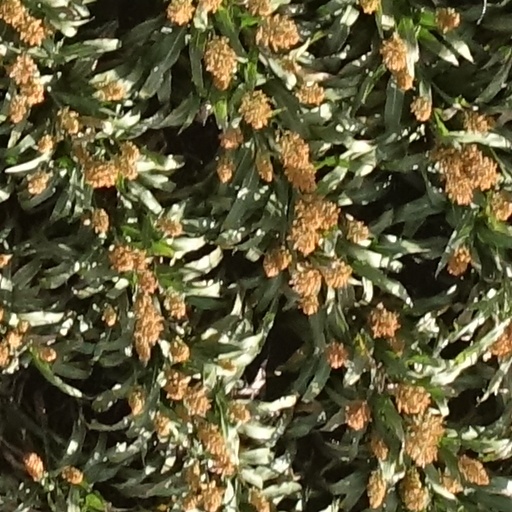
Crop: sorghum